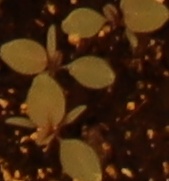
Label: Redroot Pigweed